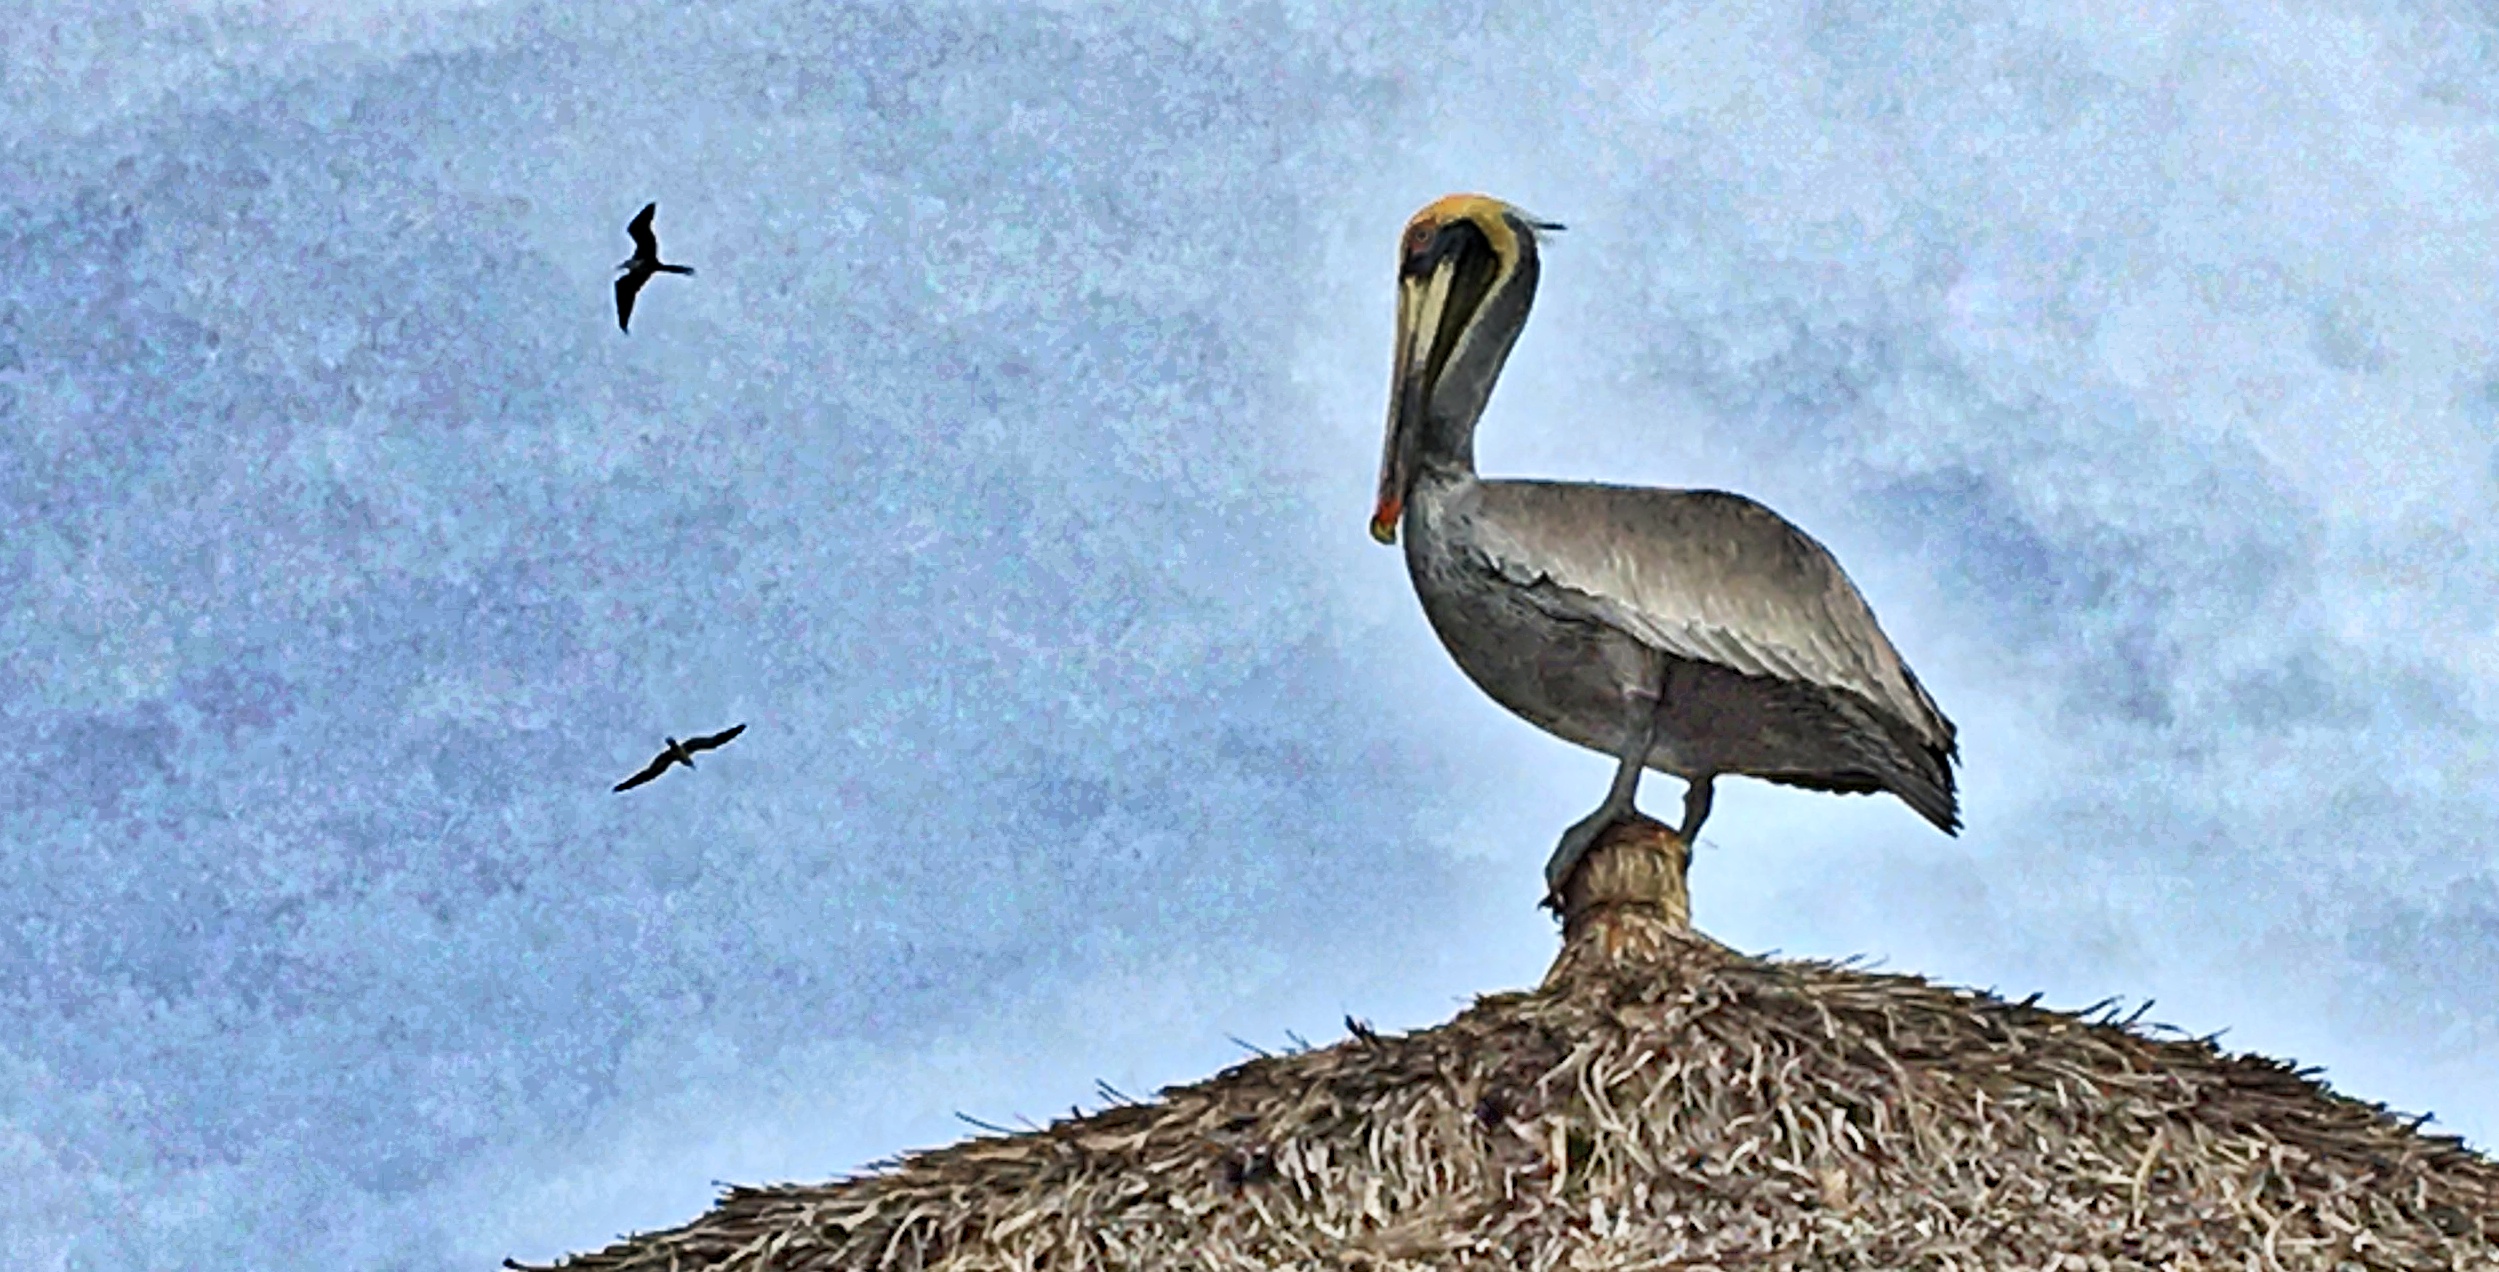
bird, pelican, seabird, wildlife, beak, fauna, stork, hdr, vertebrate, 2015365, ciconiiformes